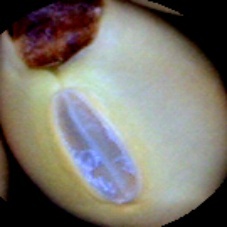
Label: Broken